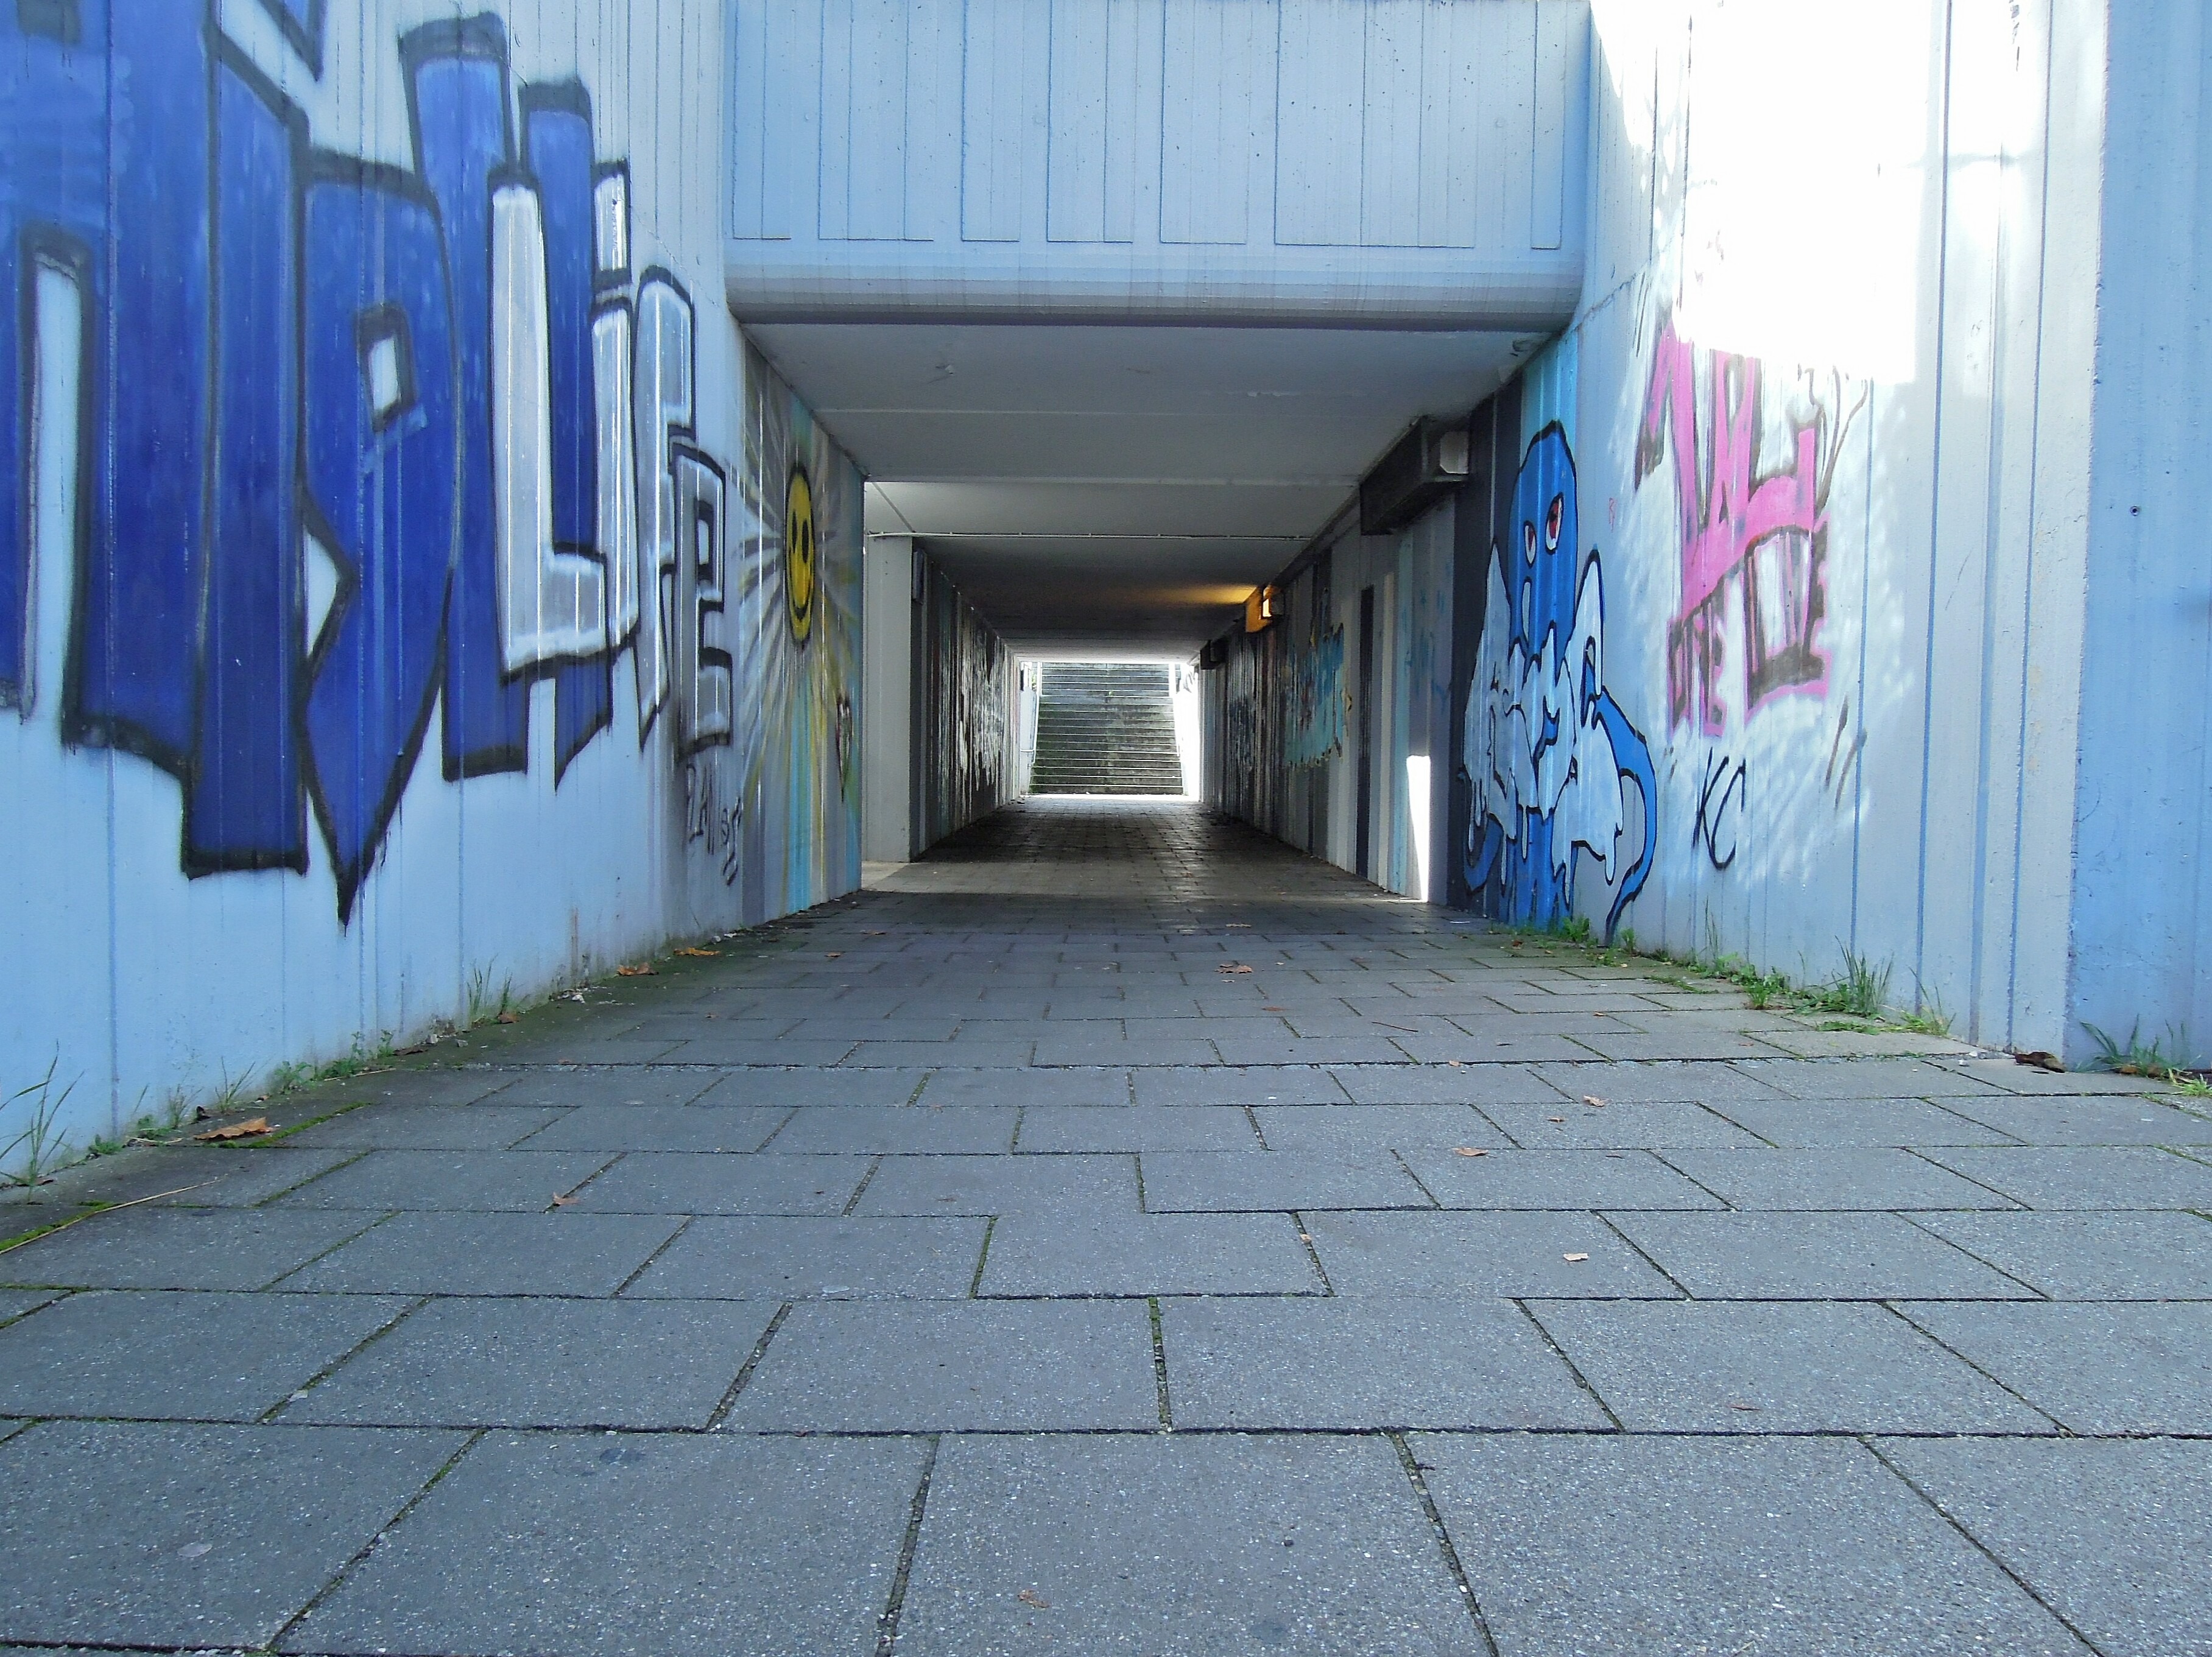
light, road, street, alley, city, wall, subway, color, facade, blue, graffiti, lane, concrete, art, stairs, infrastructure, passage, hell, underpass, away, neighbourhood, road surface, urban area, railway underpass